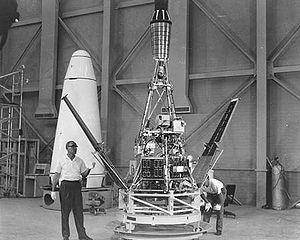
Ranger 1 est un véhicule spatial dont la mission principale est de tester les performances des fonctions et des pièces nécessaires à la réalisation de missions lunaires et planétaires ultérieures en utilisant essentiellement la même conception de véhicule spatial. Lancé dans le cadre du programme Ranger de la NASA lié à des missions lunaires. La mission spécifique de Ranger 1 consiste à tester les performances de nouvelles technologies destinées aux missions opérationnelles des sondes Ranger. Un objectif secondaire est d'étudier la nature des particules et des champs magnétiques dans le milieu interplanétaire.